Tourism in Mumbai

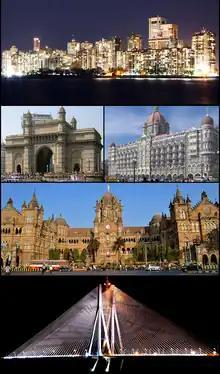
Clockwise from top: Cuffe Parade skyline, Taj Mahal Palace Hotel, Chhatrapati Shivaji Terminus, Bandra–Worli Sea Link, and the Gateway of India.

The World Travel & Tourism Council calculated that tourism generated US$3.9 billion or 3.2% of the city's GDP in 2016 and supported 637,900 jobs, 7.3% of its total employment. The sector is predicted to grow at an average annual rate of 8.8% to US$9 billion by 2026 (3.1% of GDP). Mumbai's tourism industry accounted for 5.4% of India's total travel and tourism-related GDP in 2016, and employed 2.4% of the country's total workforce.